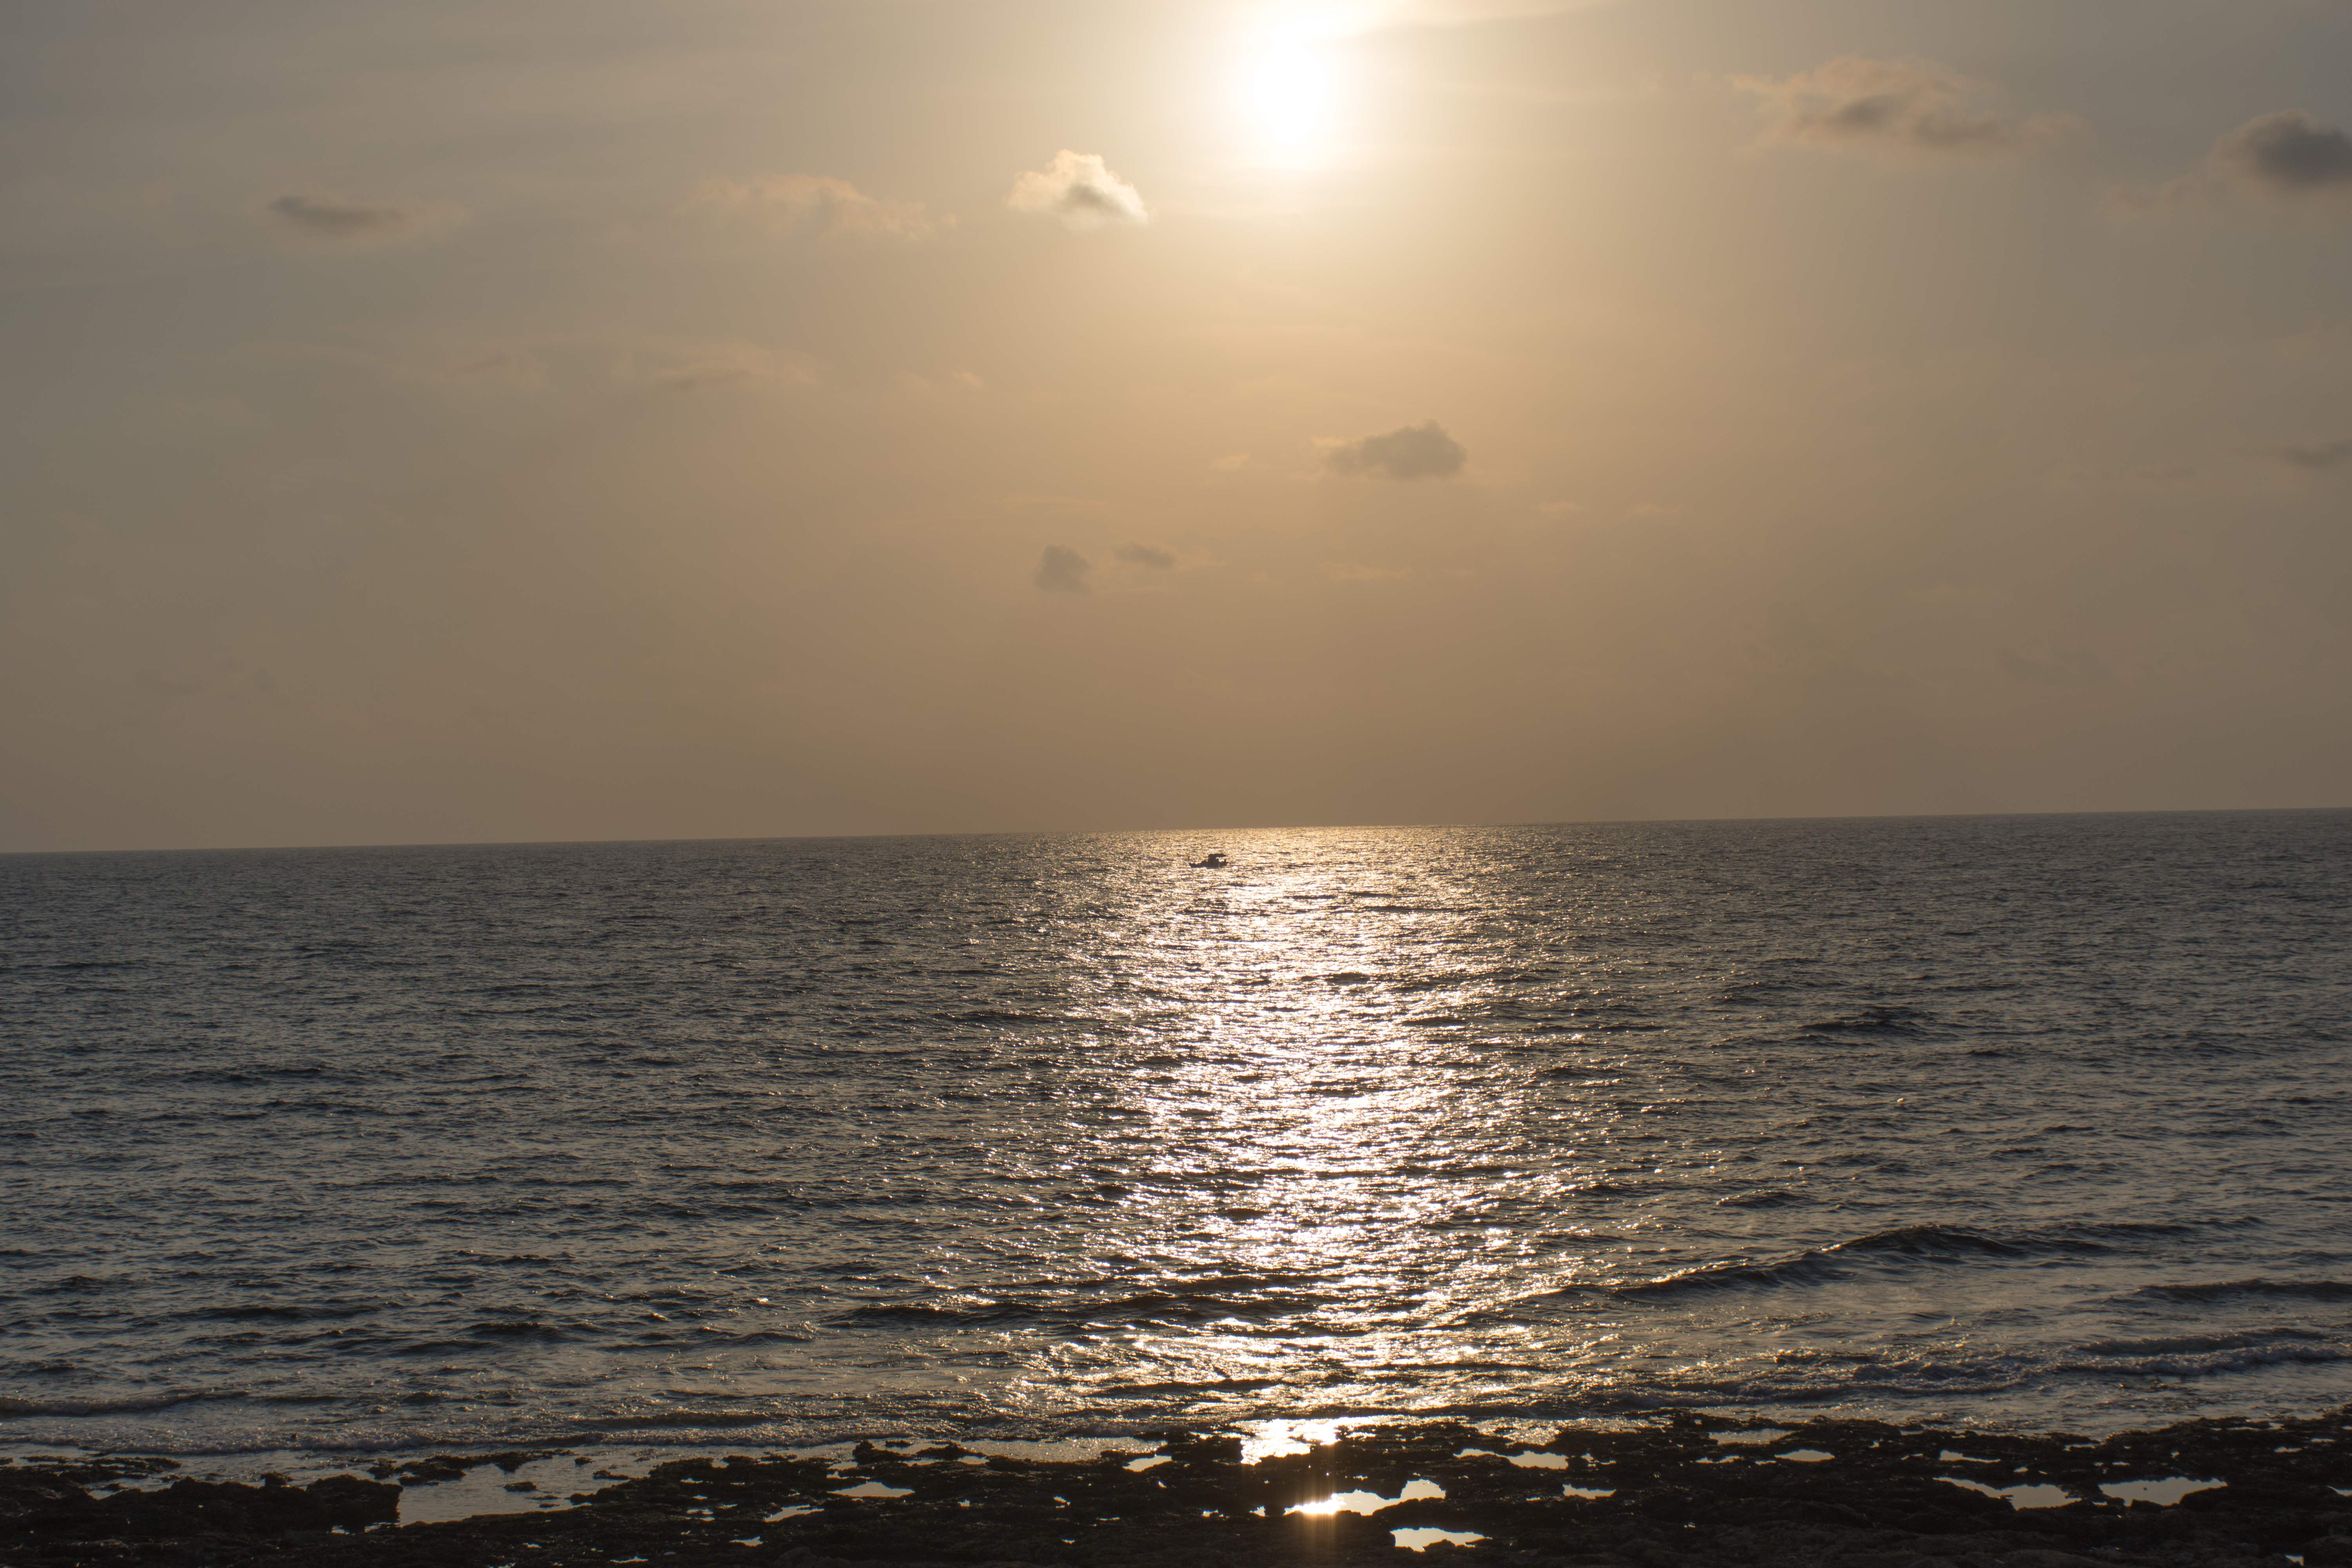
paphos, cyprus, coastline, rocks, blizzard, waves, sea, sunset, walk, birds, fence, tower, lighthouse, horizon, sky, ocean, body of water, sun, calm, water, shore, sunrise, wave, morning, cloud, evening, sunlight, beach, wind wave, afterglow, coast, dusk, coastal and oceanic landforms, dawn